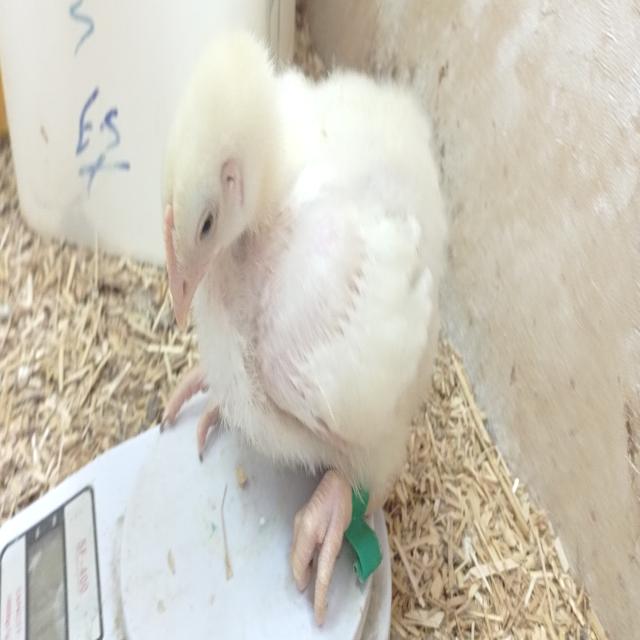
Weight: 668 g